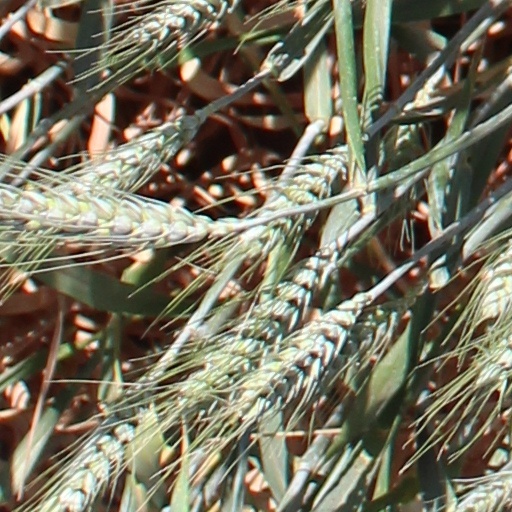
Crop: wheat